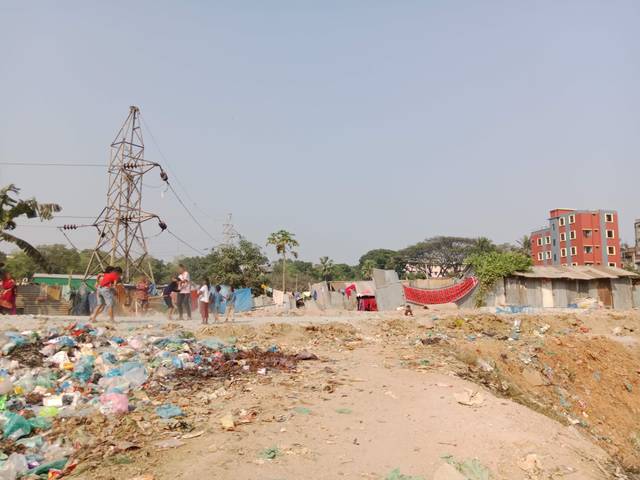
Region: Bangladesh
Coordinates: 23.829, 90.361